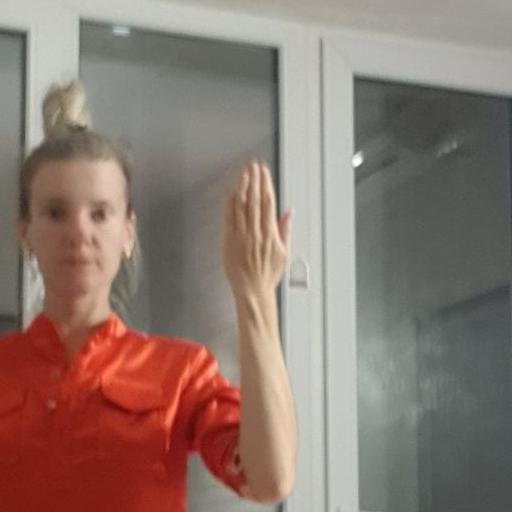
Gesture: stop_inverted